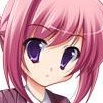
Portrait style: Anime Portrait